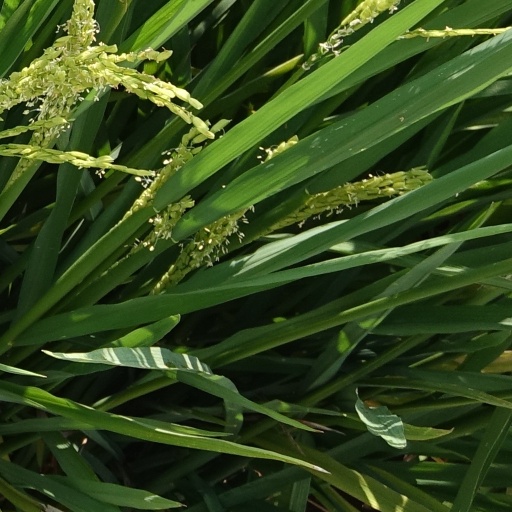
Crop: rice